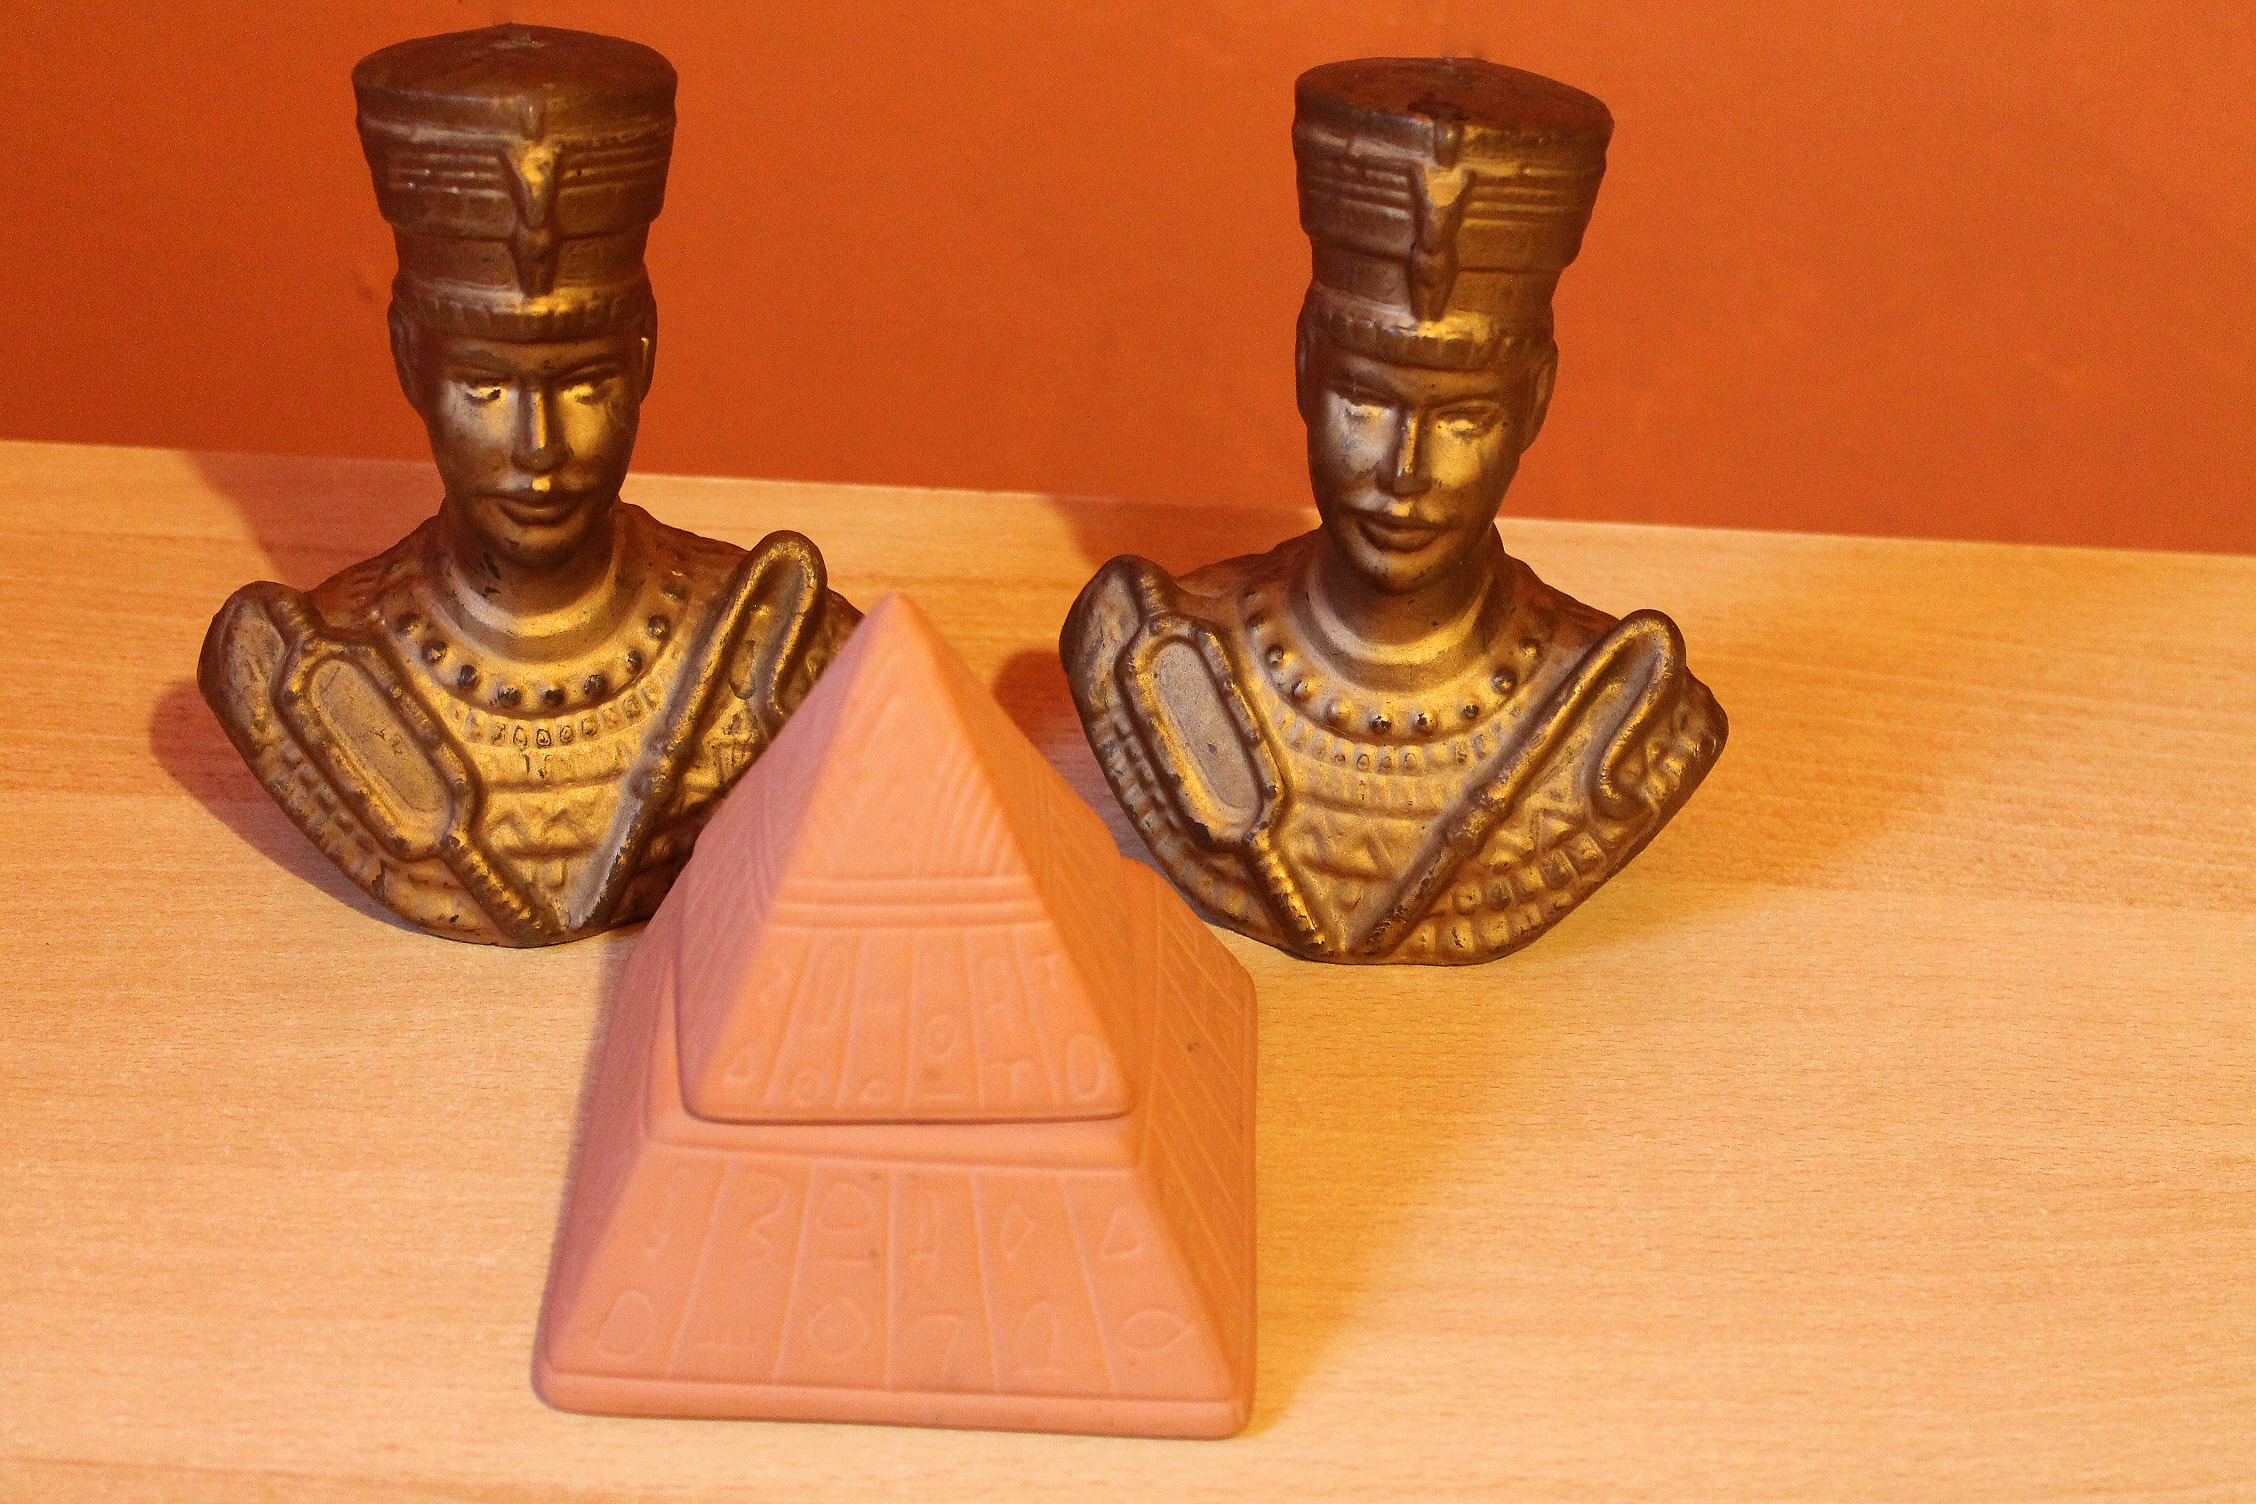
wood, monument, statue, pyramid, egypt, sculpture, art, figure, carving, ancient history, nefertiti